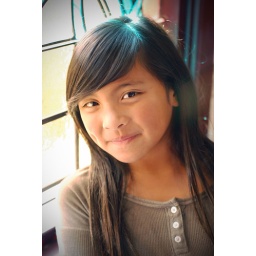
There was a beautiful stain glass window in a bathroom of a restaurant. Had to take advantage of the ambient lighting